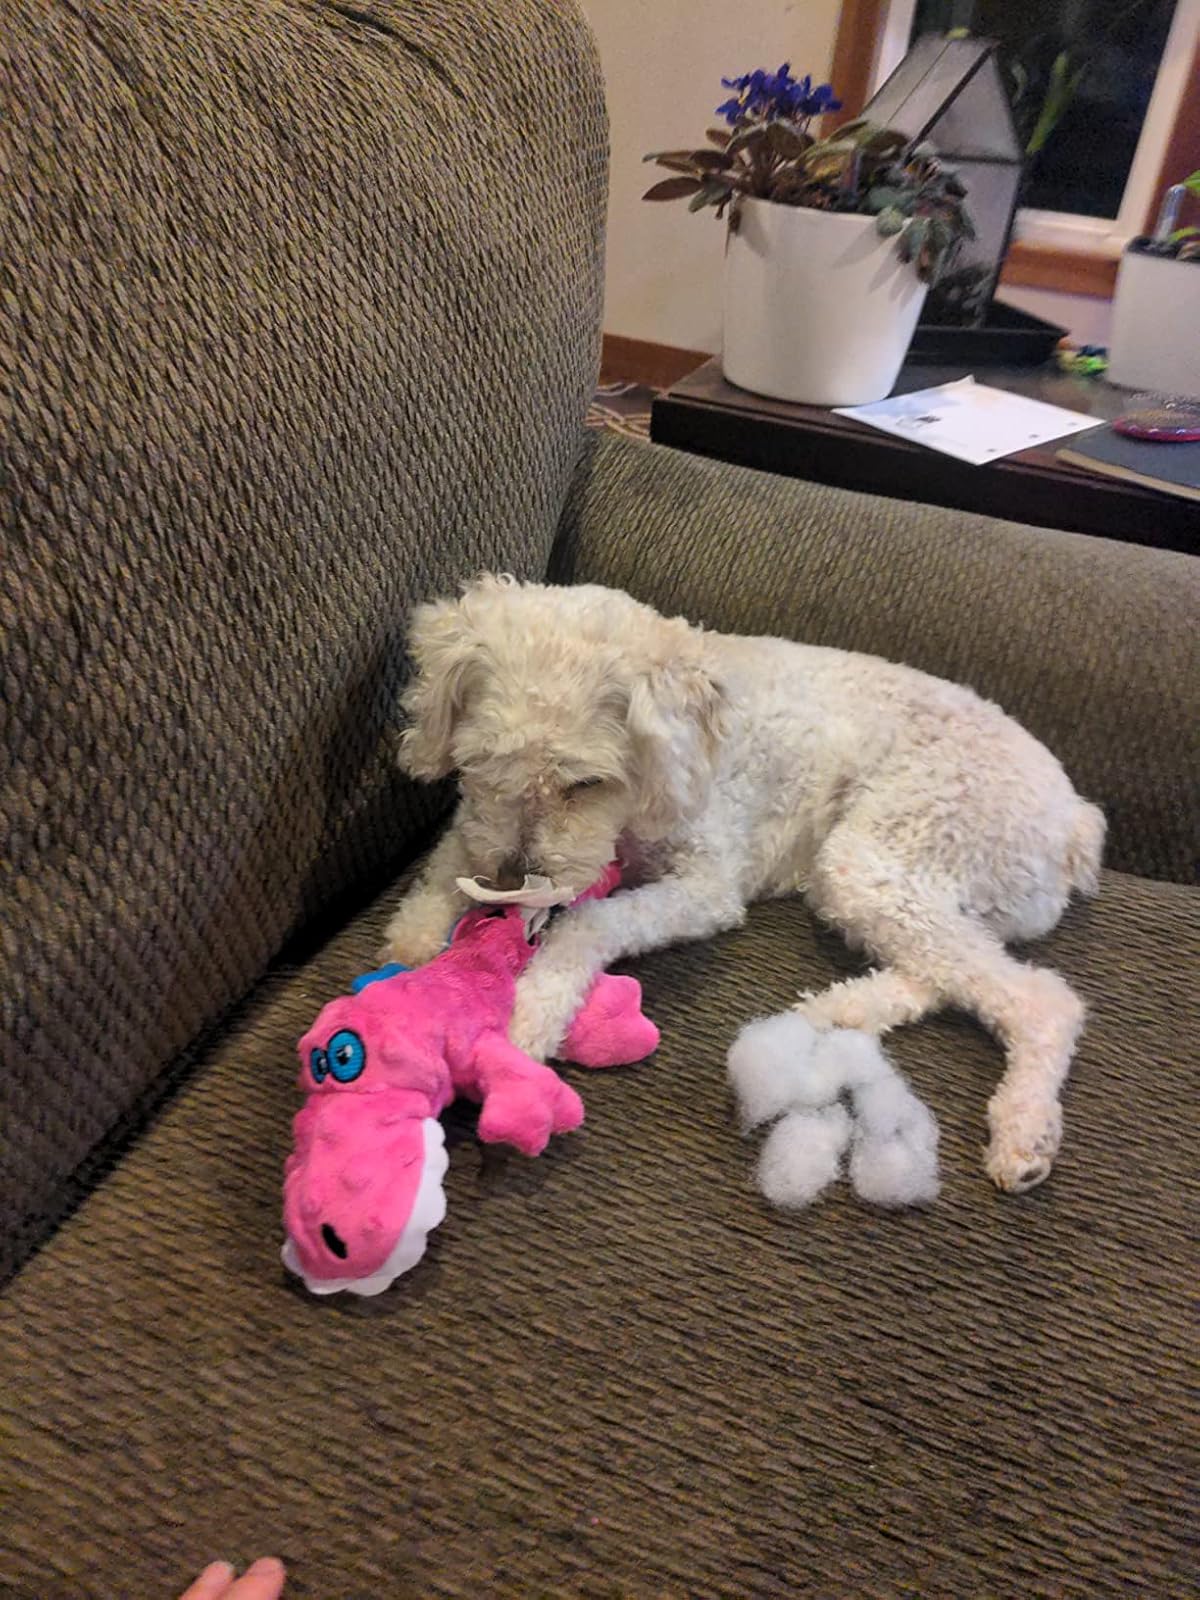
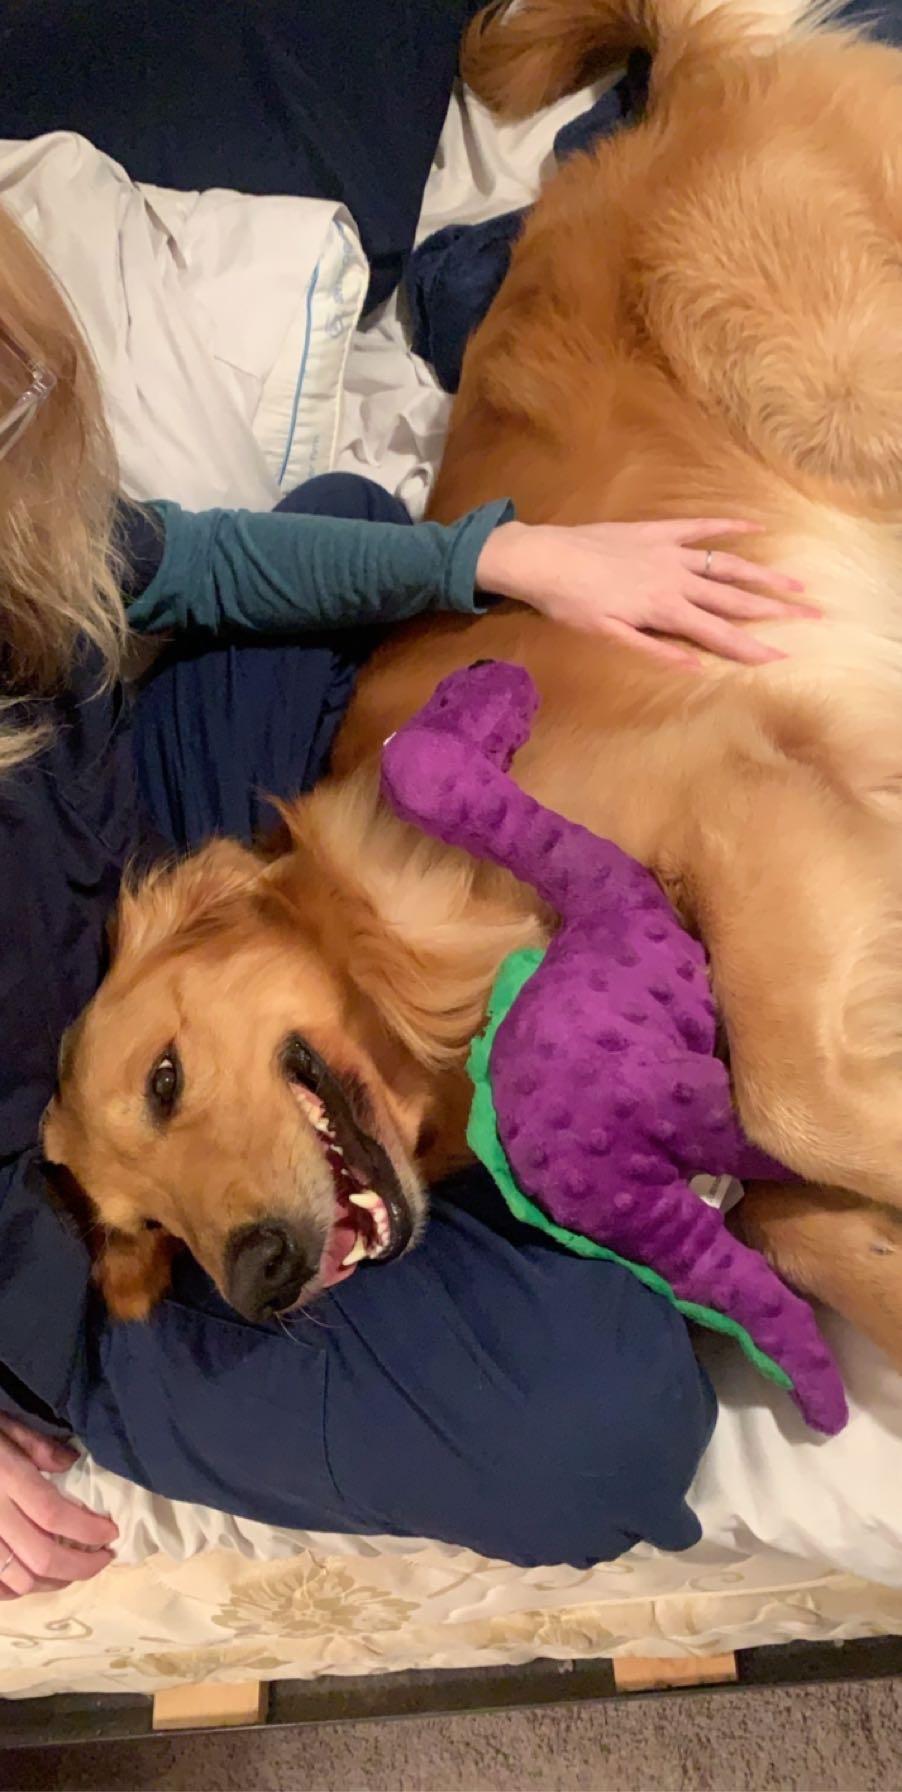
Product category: items_toy
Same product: no